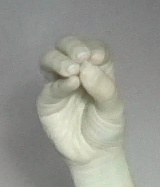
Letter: ha